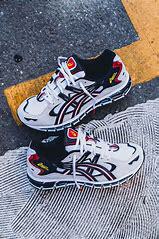
Brand: Asics
Model: Gel Kayano 5 360